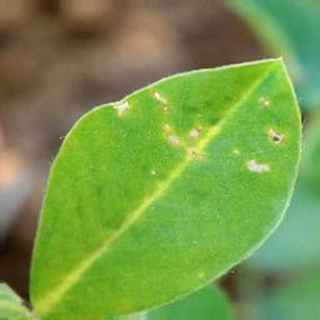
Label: healthy_groundnut